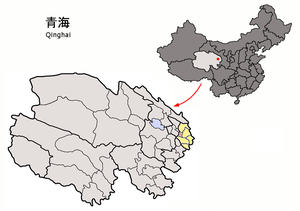
Le District de Ping'an est un district de la province du Qinghai en Chine. Il est placé sous la juridiction de la ville-préfecture de Haidong.